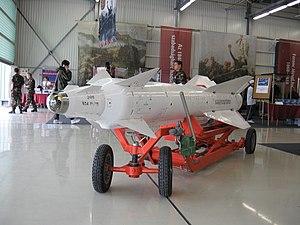
Le Kh-29, nom de code OTAN : AS-14 Kedge, est un missile air-sol soviétique à courte / moyenne portée du début des années 1980.
L’aviation militaire bolivarienne, est l'une des quatre composantes des Forces armées vénézuéliennes, dont l'objectif est d'assurer l'espace aérien du Venezuela, de contribuer au maintien de l'ordre interne, de participer activement au développement du pays et de garantir l'intégrité territoriale et la souveraineté de la nation.